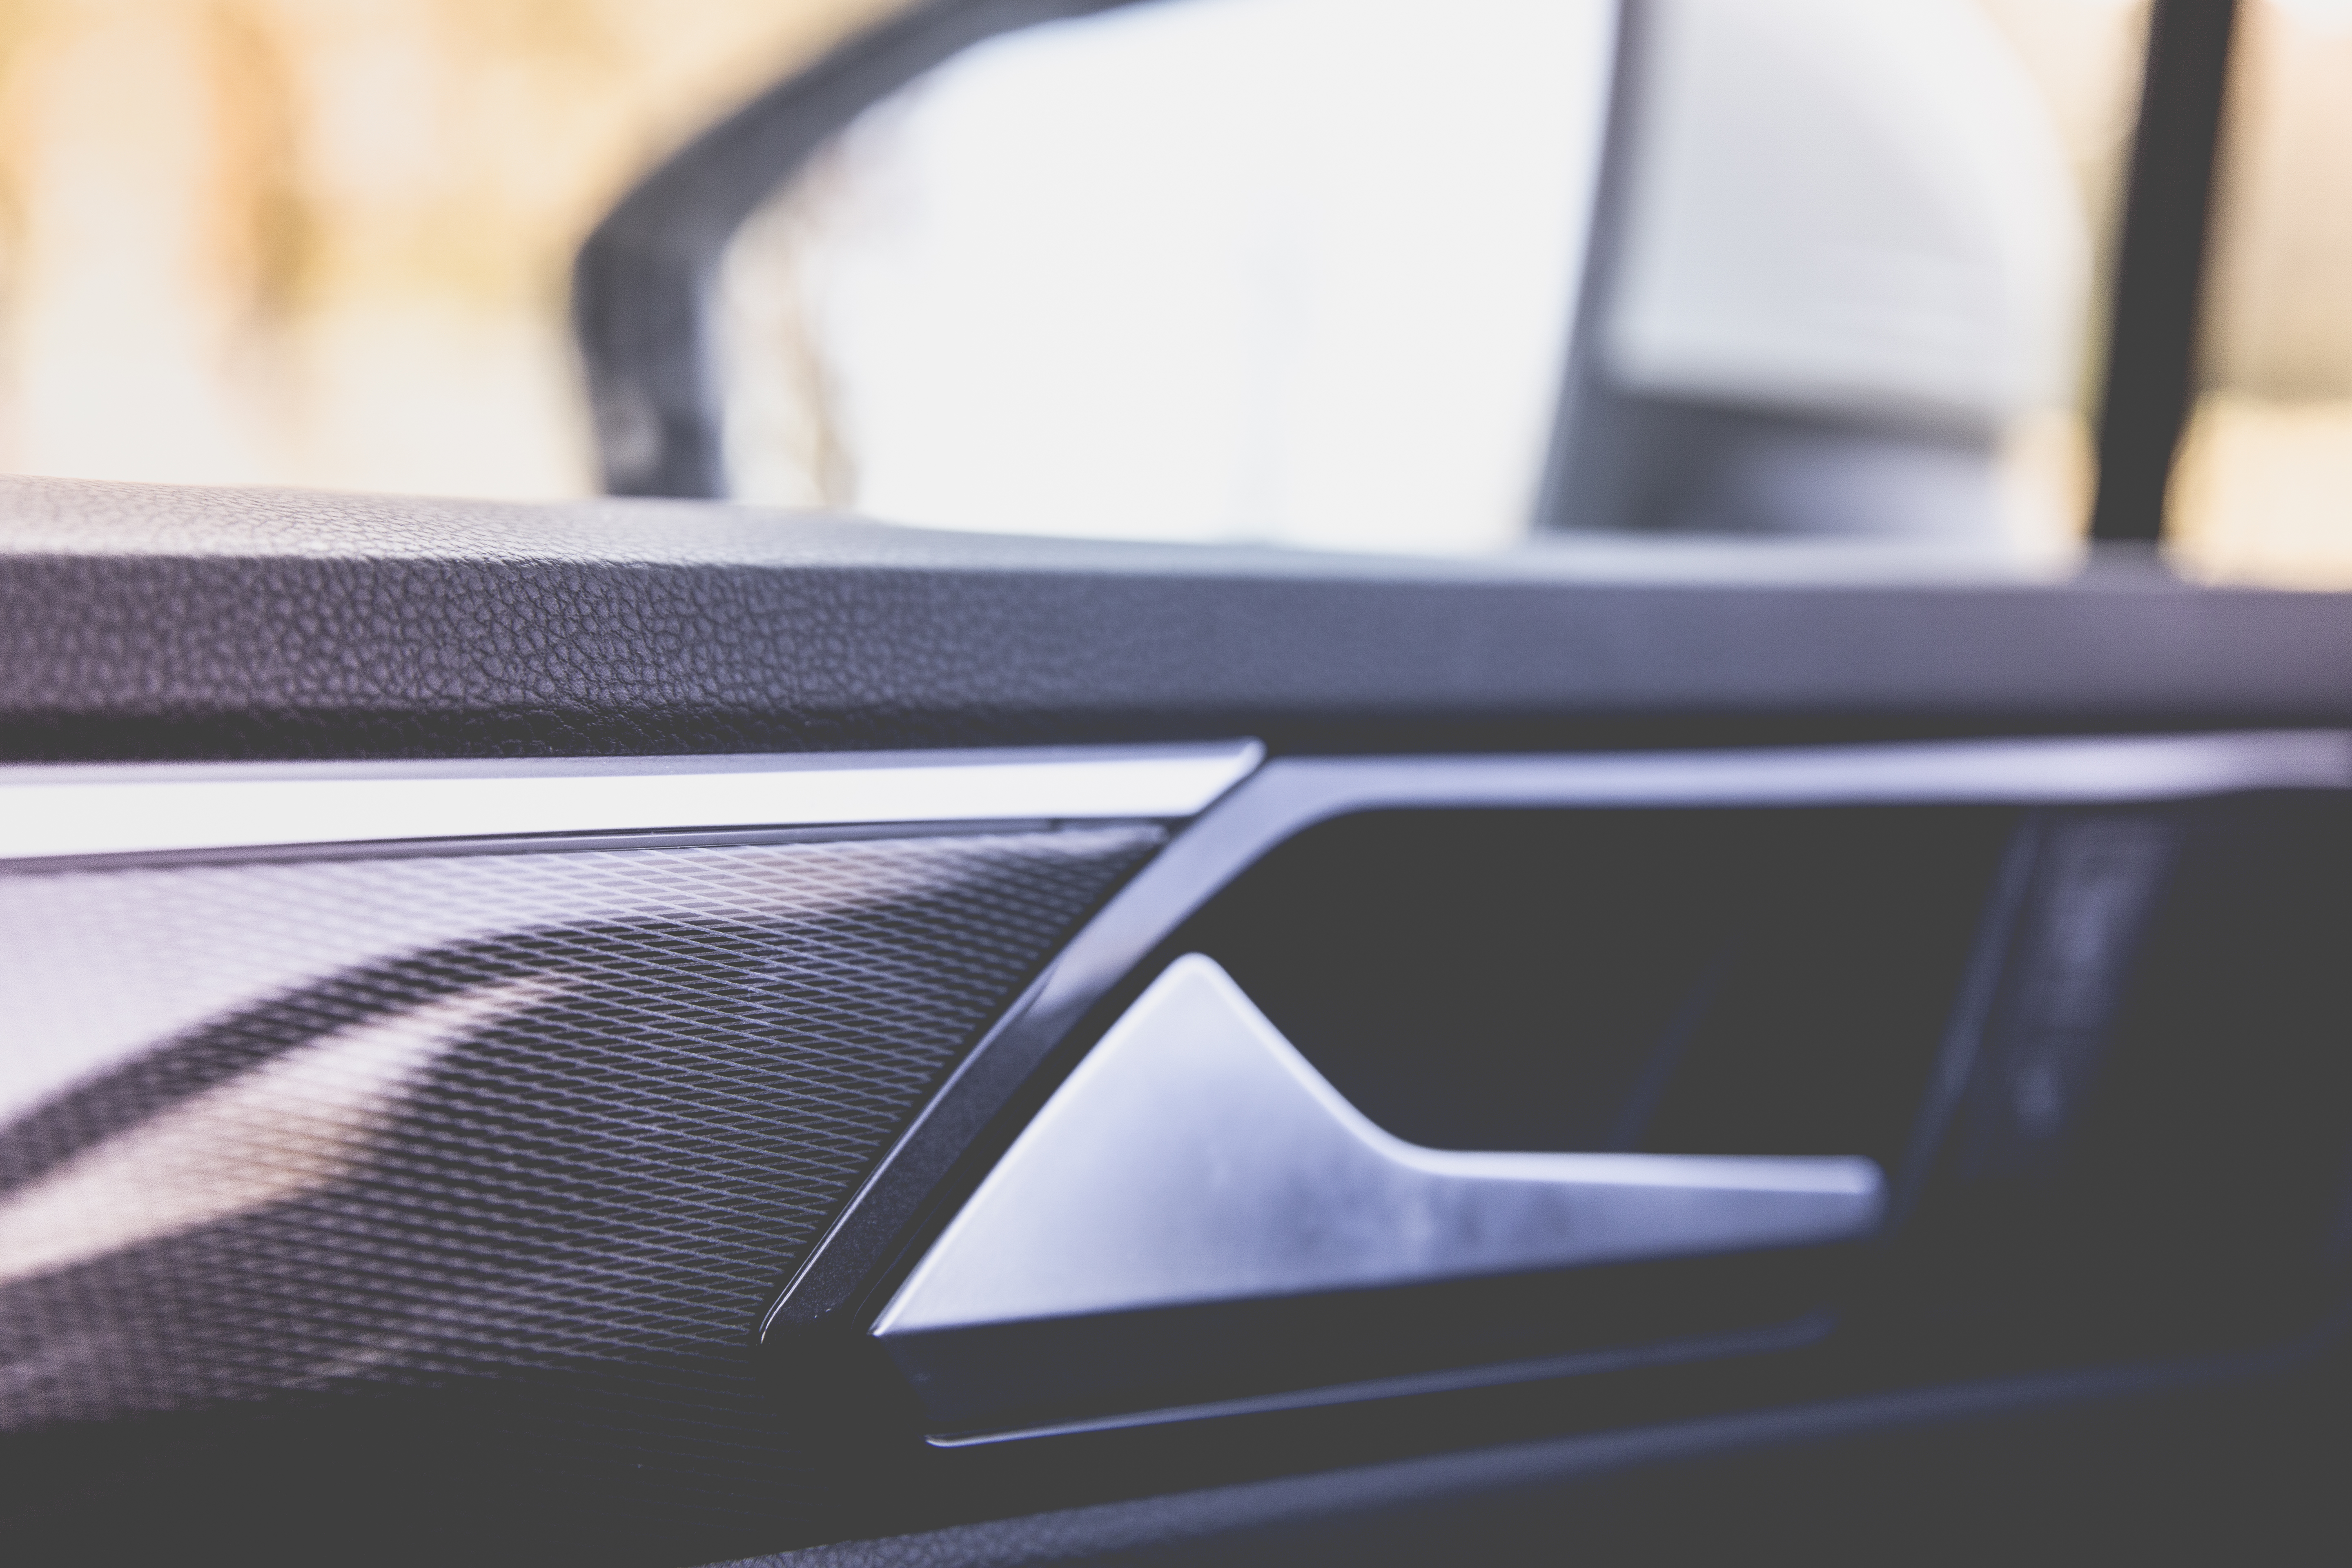
car, wheel, glass, vehicle, bumper, close up, glasses, automotive exterior, vehicle door